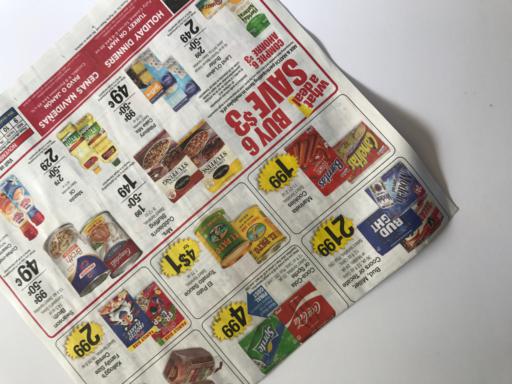
Label: paper